Toulouse

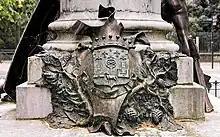
Coats of arms of Toulouse: Saint-Sernin church and Comtal castle frame a paschal lamb bearing the Toulouse cross

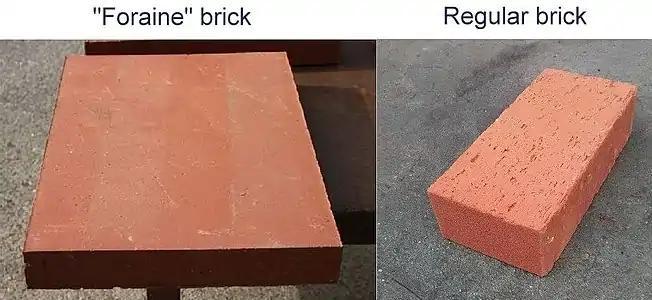
Format differences between a "foraine" brick and a standard brick

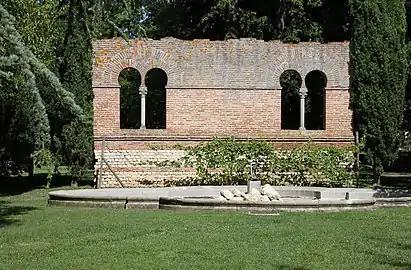
Remains of a Romanesque brick wall in the "Jardin des Plantes"

One of the major political figures in Toulouse was Dominique Baudis, the mayor of Toulouse between 1983 and 2001, member of the centrist UDF. First known as a journalist known for his coverage of the war in Lebanon, 36-year-old Dominique Baudis succeeded his father Pierre Baudis in 1983 as mayor of Toulouse. (Pierre Baudis was mayor from 1971 to 1983.)